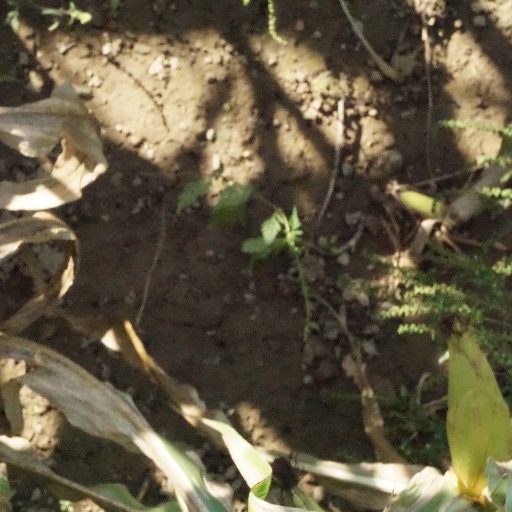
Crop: maize; corn